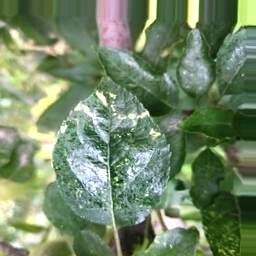
Label: Apple_Mosaic